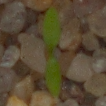
Label: common_chickweed